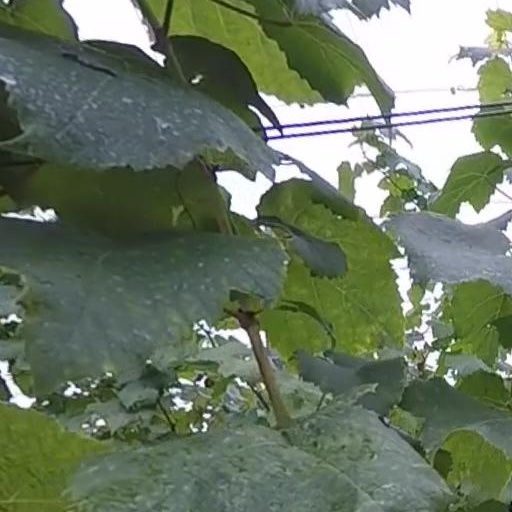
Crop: grape